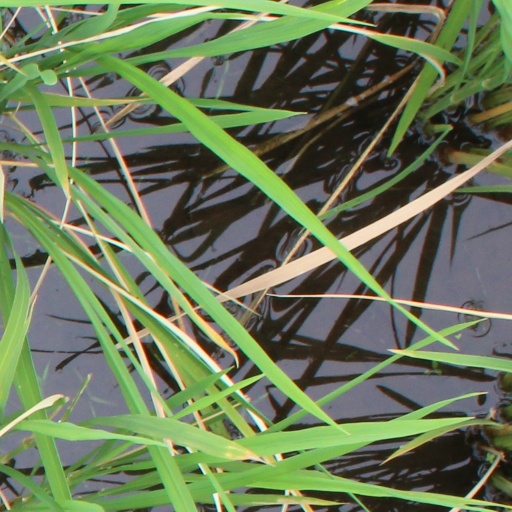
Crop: rice